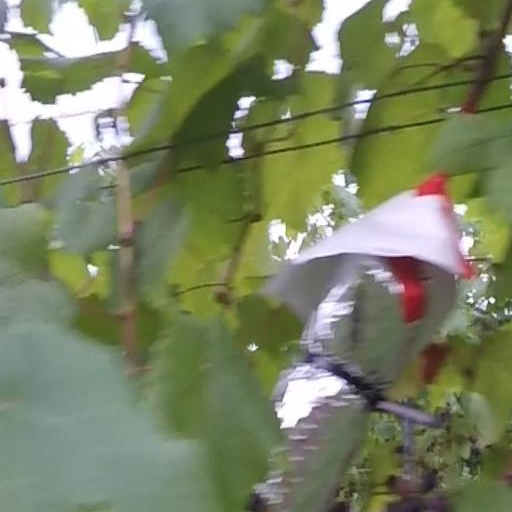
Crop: grape